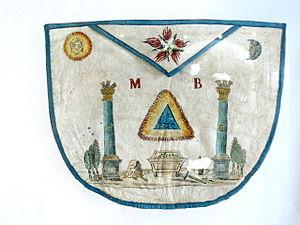
Jakin et Boaz sont, selon la Bible hébraïque, les noms des deux colonnes d'airain fabriquées par Hiram et placées par le roi Salomon à l'entrée du Temple de Jérusalem : « Le roi Salomon [...] dressa les colonnes dans le portique du temple ; il dressa la colonne de droite et la nomma Jakin ; puis il dressa la colonne de gauche et la nomma Boaz. »